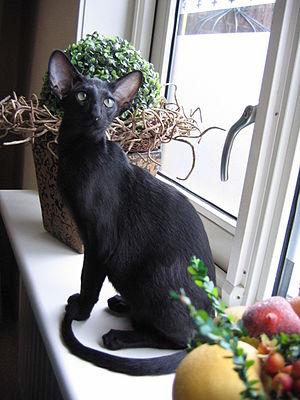
L'oriental, aussi appelé oriental shorthair est une race de chat originaire de Thaïlande. Il est apparenté au siamois, la seule différence entre les deux races étant la couleur de robe puisque ce chat de taille moyenne à grande est la variété non pointée du siamois ou robe colorée.